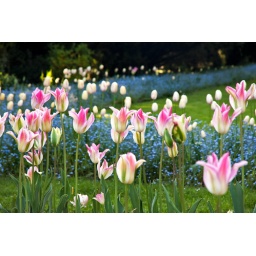
Rows of pink tulips in front of green field